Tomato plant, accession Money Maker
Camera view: vertical (180 deg); turntable rotation: 180 degrees
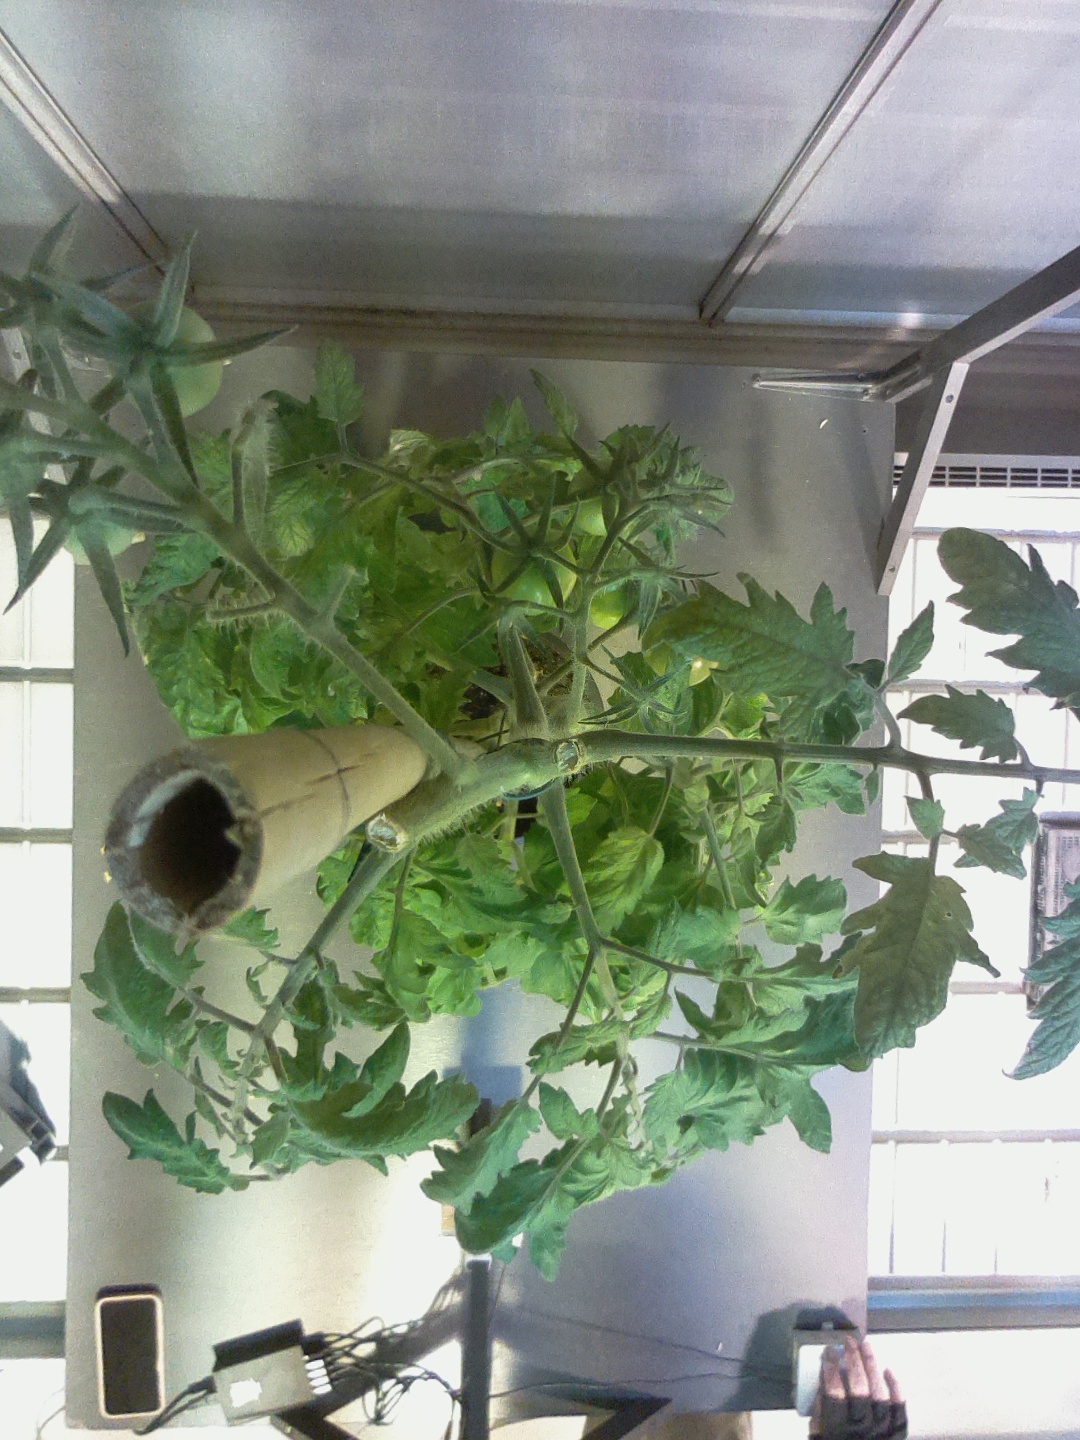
BBCH growth stage 78: 80% -90% of final fruit size